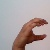
The image shows a hand gesture representing the letter 'C' in Indian Sign Language.